Borgo (rione of Rome)

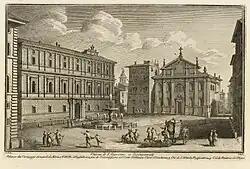
"Piazza Scossacavalli" (destroyed in 1937) shown in an XVIII engraving by Giuseppe Vasi. In the background are shown the church of "San Giacomo" and on the left side "Palazzo Giraud". In the middle stands the fountain of Carlo Maderno, now re-erected in front of Sant'Andrea della Valle, in Sant'Eustachio.

All this came to an abrupt end on May 6, 1527, when the soldiers of Charles V entered the Leonine City and mercilessly plundered it, so starting the Sack of Rome. Clement VII barely escaped capture, running through the elevated Passetto (one block north of the spina) in his night dress and locking himself within Castel Sant'Angelo, while all the Swiss Guards, except those defending his escape, were killed near the obelisk.